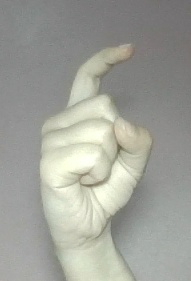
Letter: ra